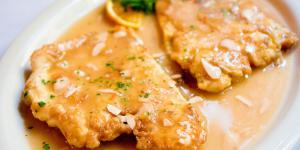
pollo con crema de almendras